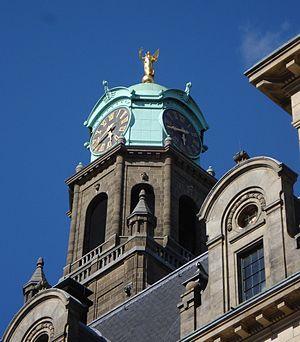
L'hôtel de ville de Rotterdam est construit entre 1914 et 1920, d'après un plan d'Henri Evers, dans l'arrondissement Rotterdam-Centre. Il est l'un des rares bâtiments du centre de Rotterdam épargné par le bombardement du 14 mai 1940.